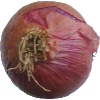
Label: Onion Red 1